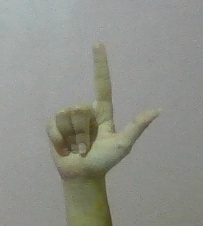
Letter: laam